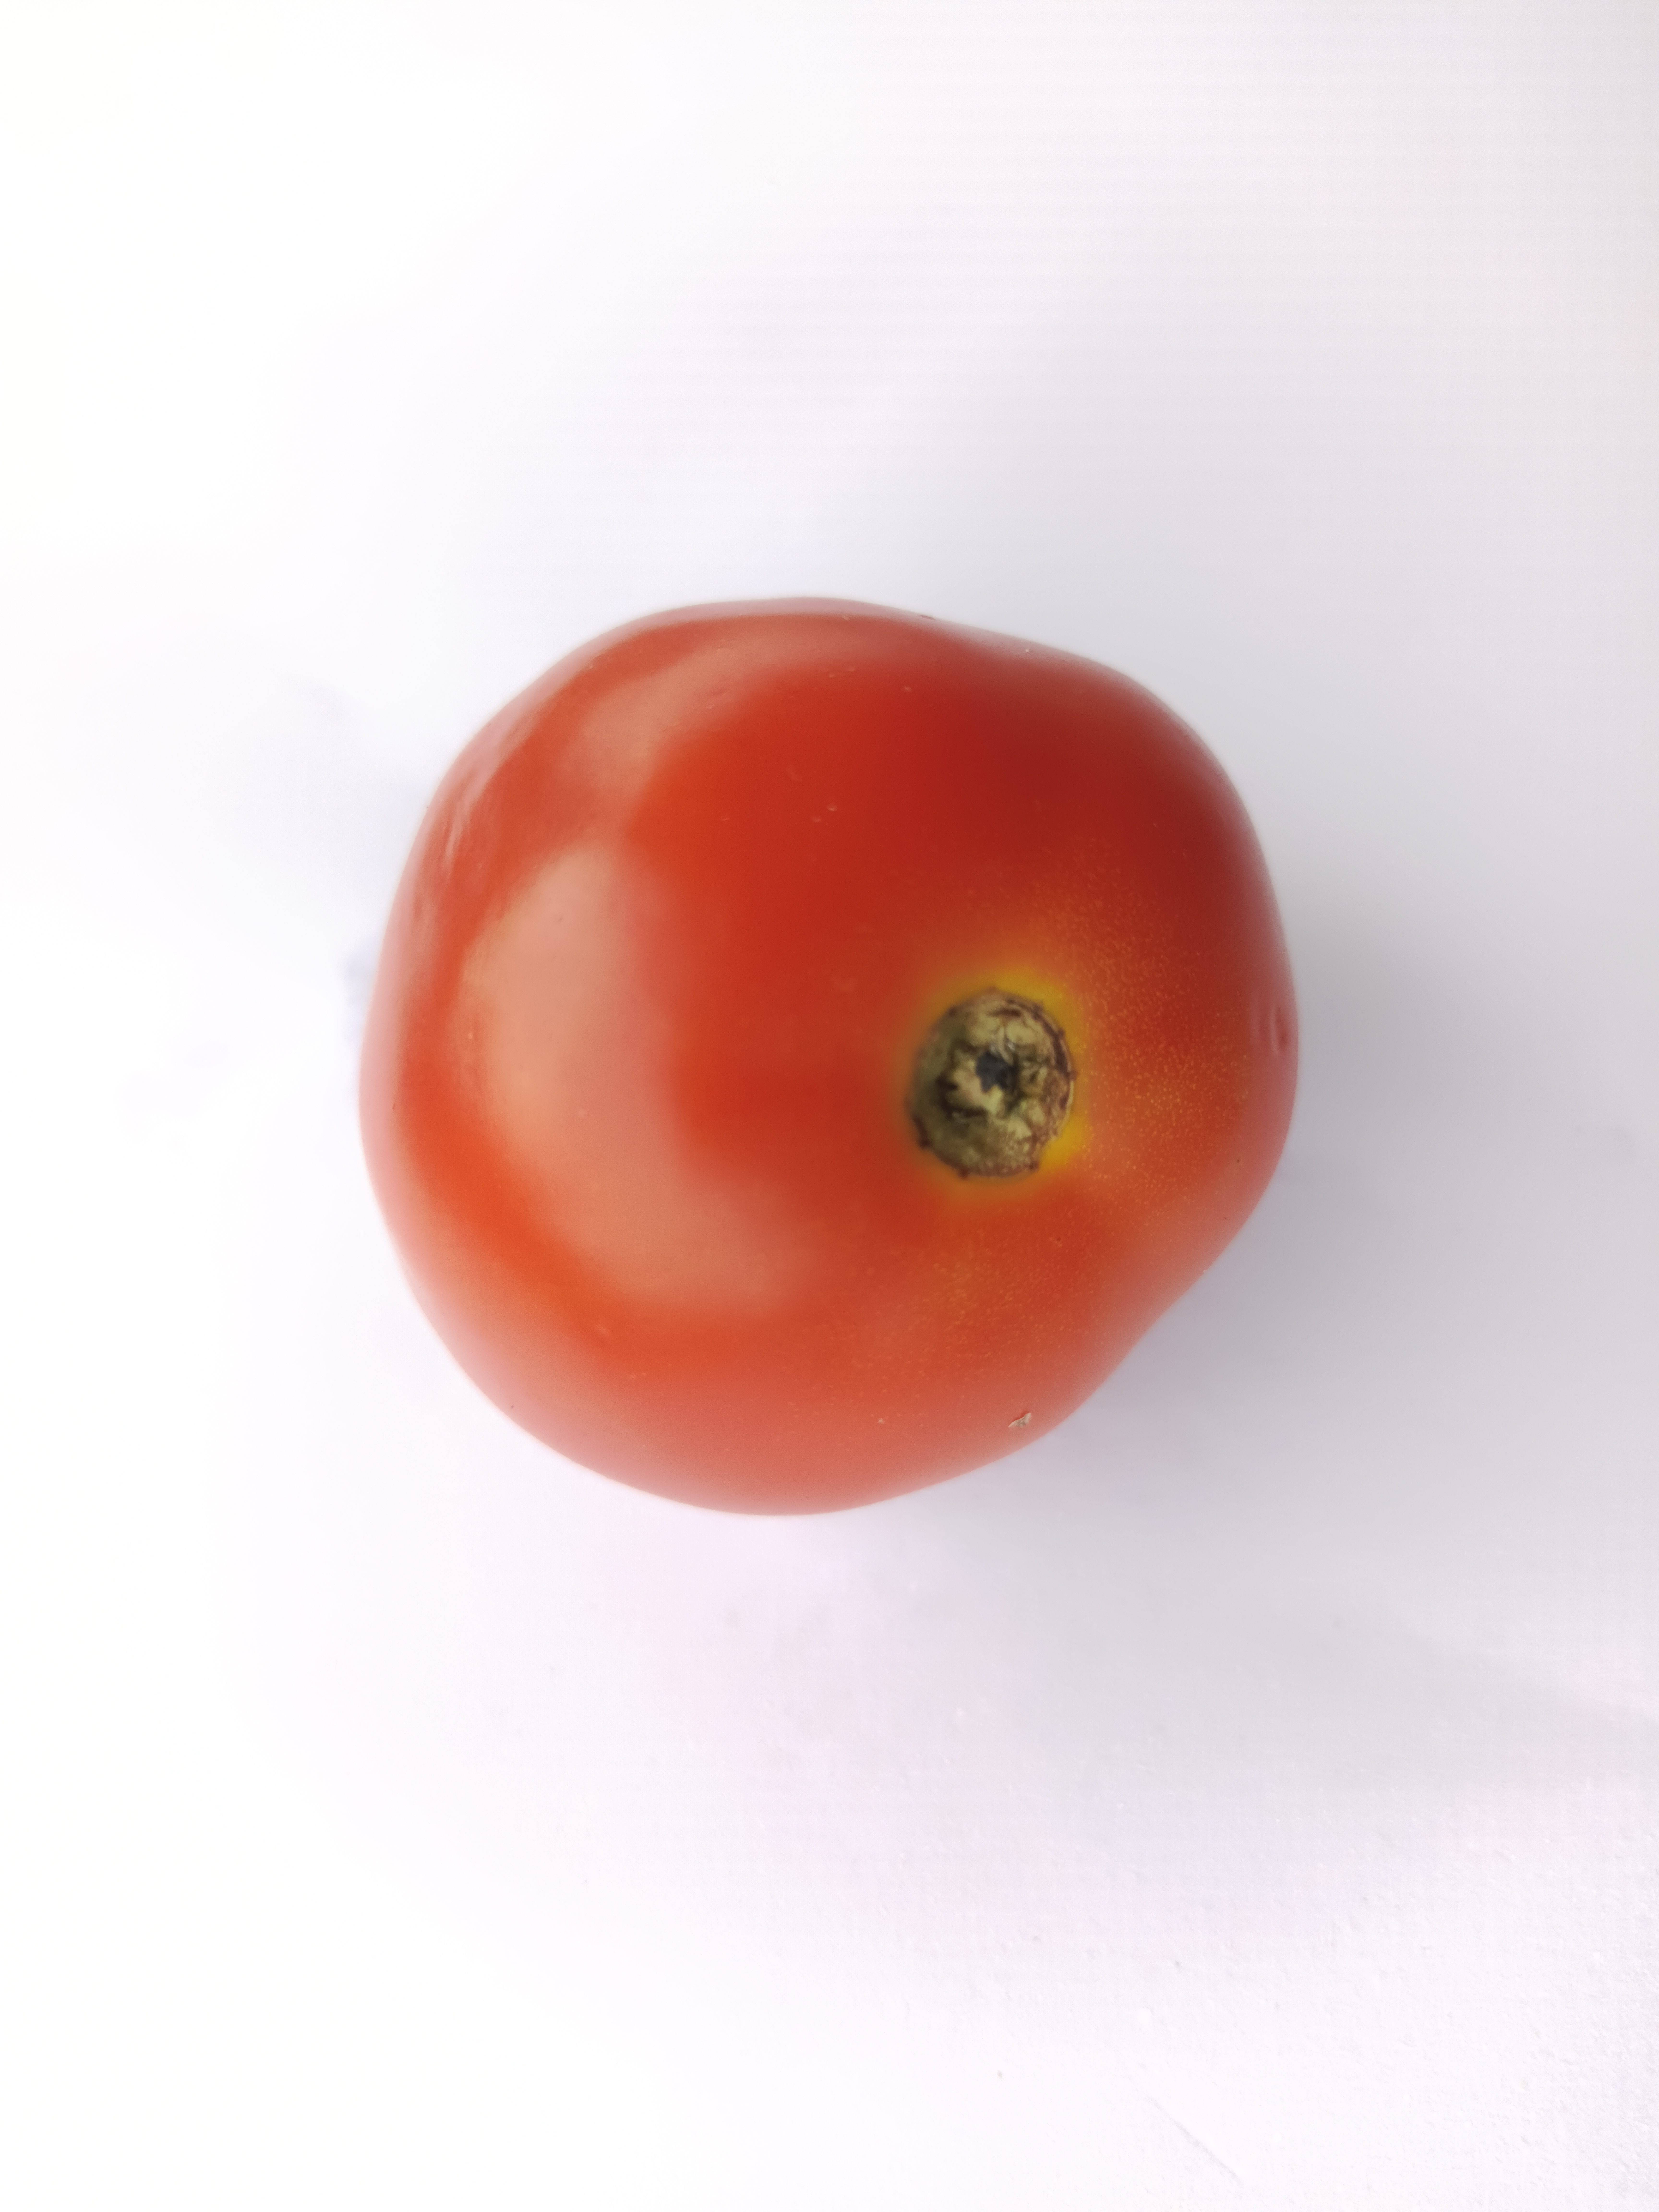
Label: Solanum Iycopersicum